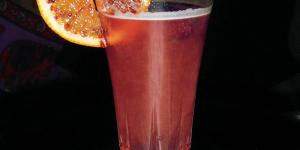
ponche